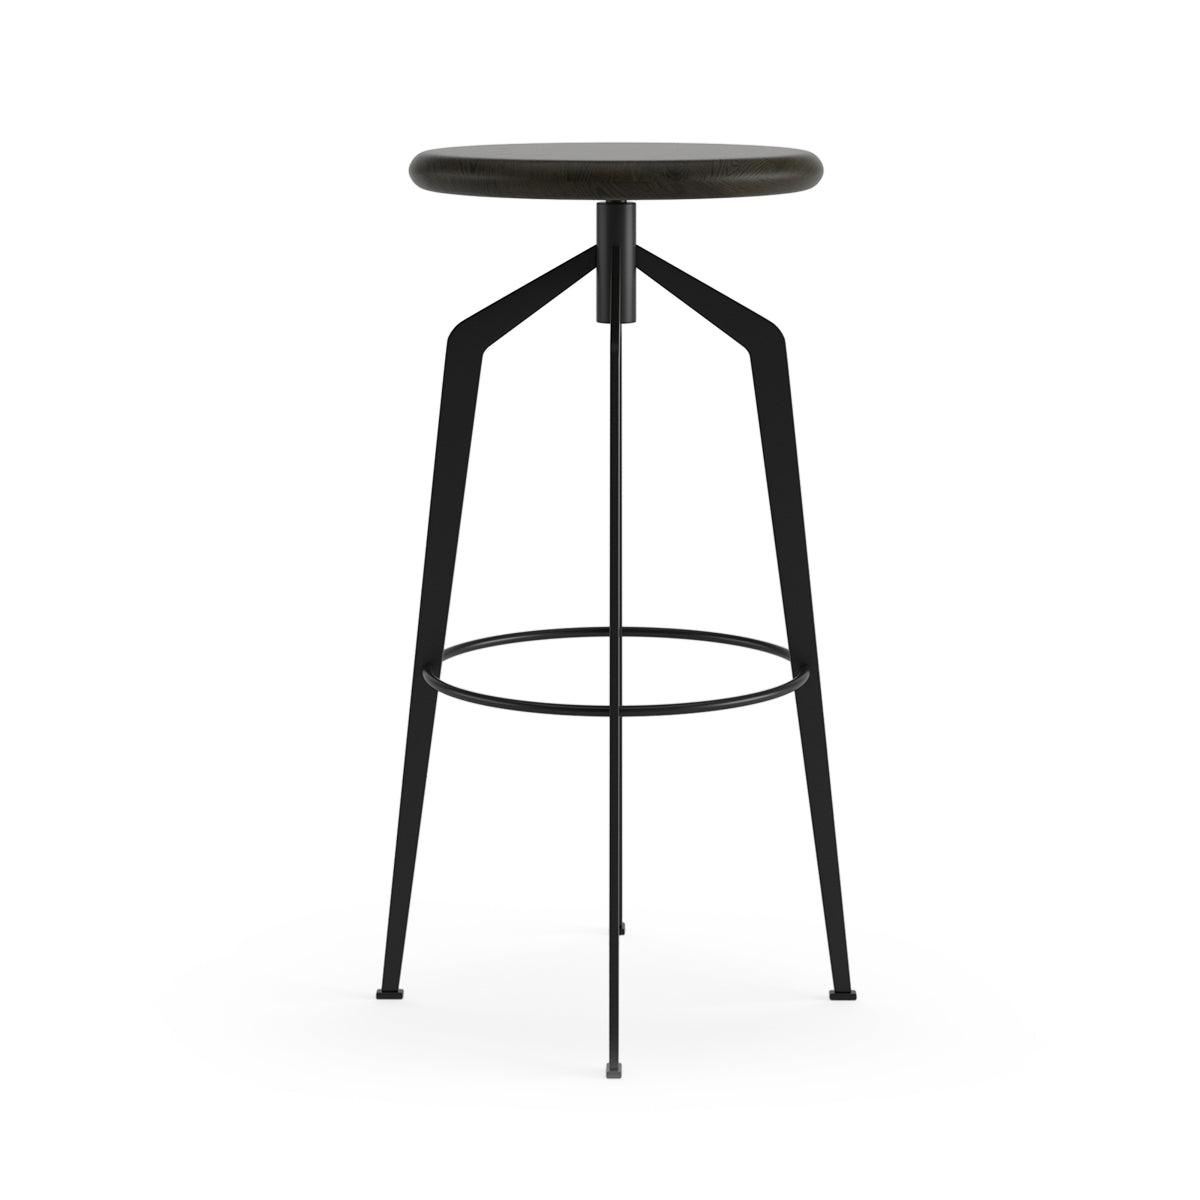
Benjamin Bar Stool
3D MODEL SPECIFICATIONS : Materials Natural iron & wood Format Blend, Obj, FBX Version Blend 2.8a above
Brand: Dekorate Store
Category: Software > Computer Software > Multimedia & Design Software > 3D Modeling Software